Daniel O. Graham

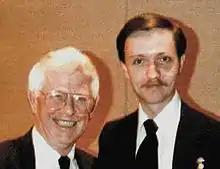
Daniel O. Graham, Founder and Director, High Frontier (left) and Rafael Picklesimer, Intelligence Specialist and Speech Maker, High Frontier (right) - 1988

He was also a member of the American Freedom Coalition and was vice chairman of the U.S. Council for World Freedom, and served on the advisory board of a Unification Church sponsored anticommunist association, CAUSA- USA.